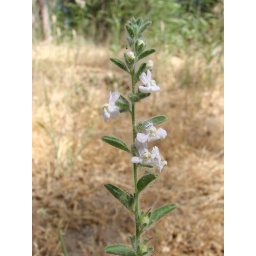
Small plant - about 6&amp;quot; tall. In field in front 3 by the culvert &amp;amp; roots.